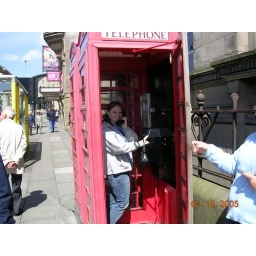
Me in the red phone booth :-)